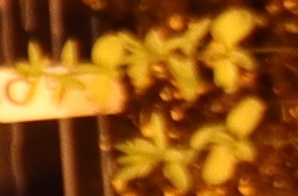
Label: Flax